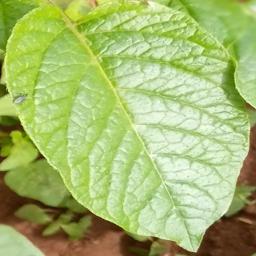
Etiqueta: Sana